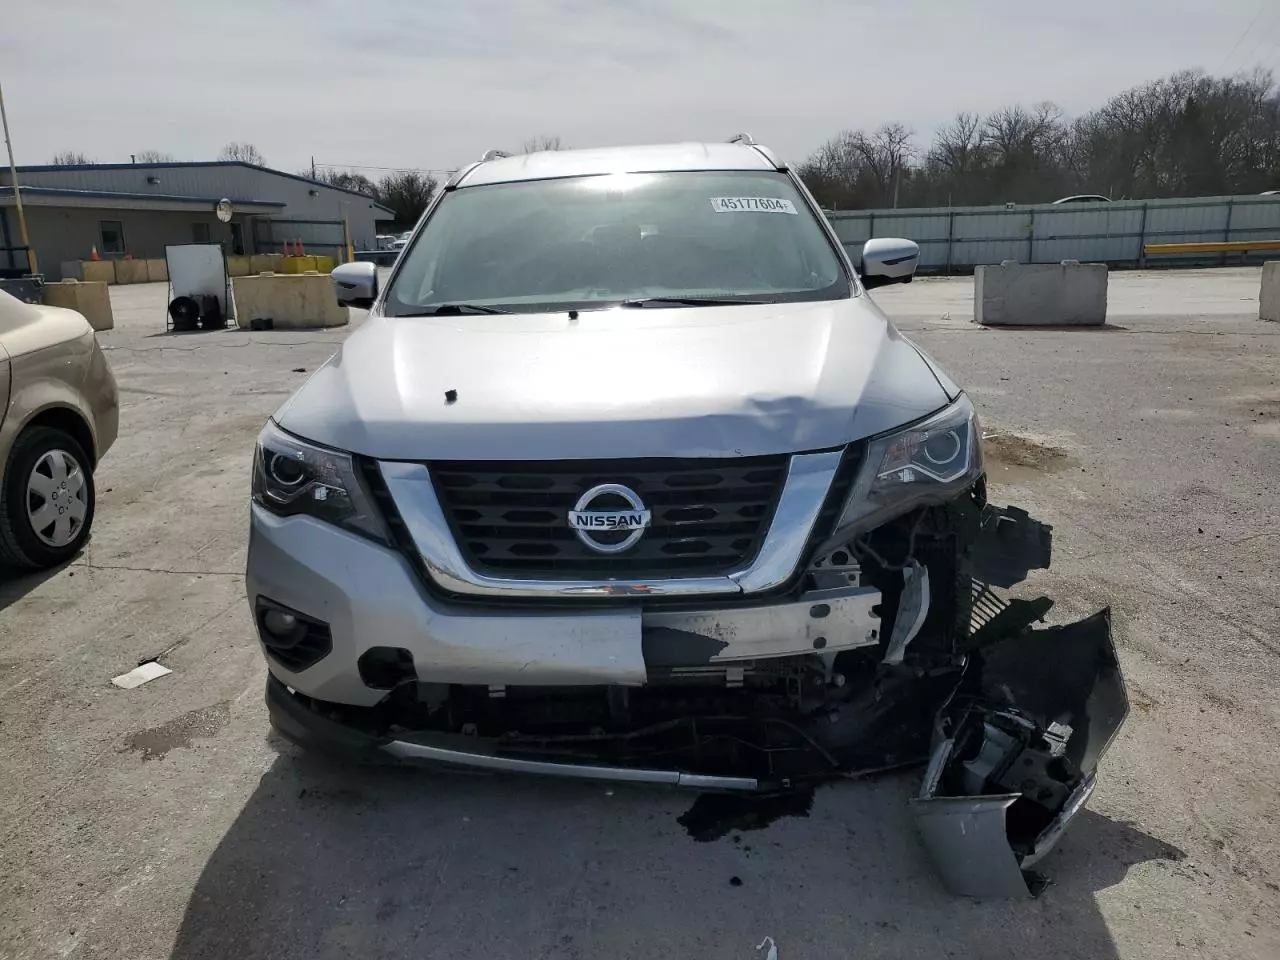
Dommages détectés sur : plaque d'immatriculation avant, pare-choc avant, capot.
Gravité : majeur